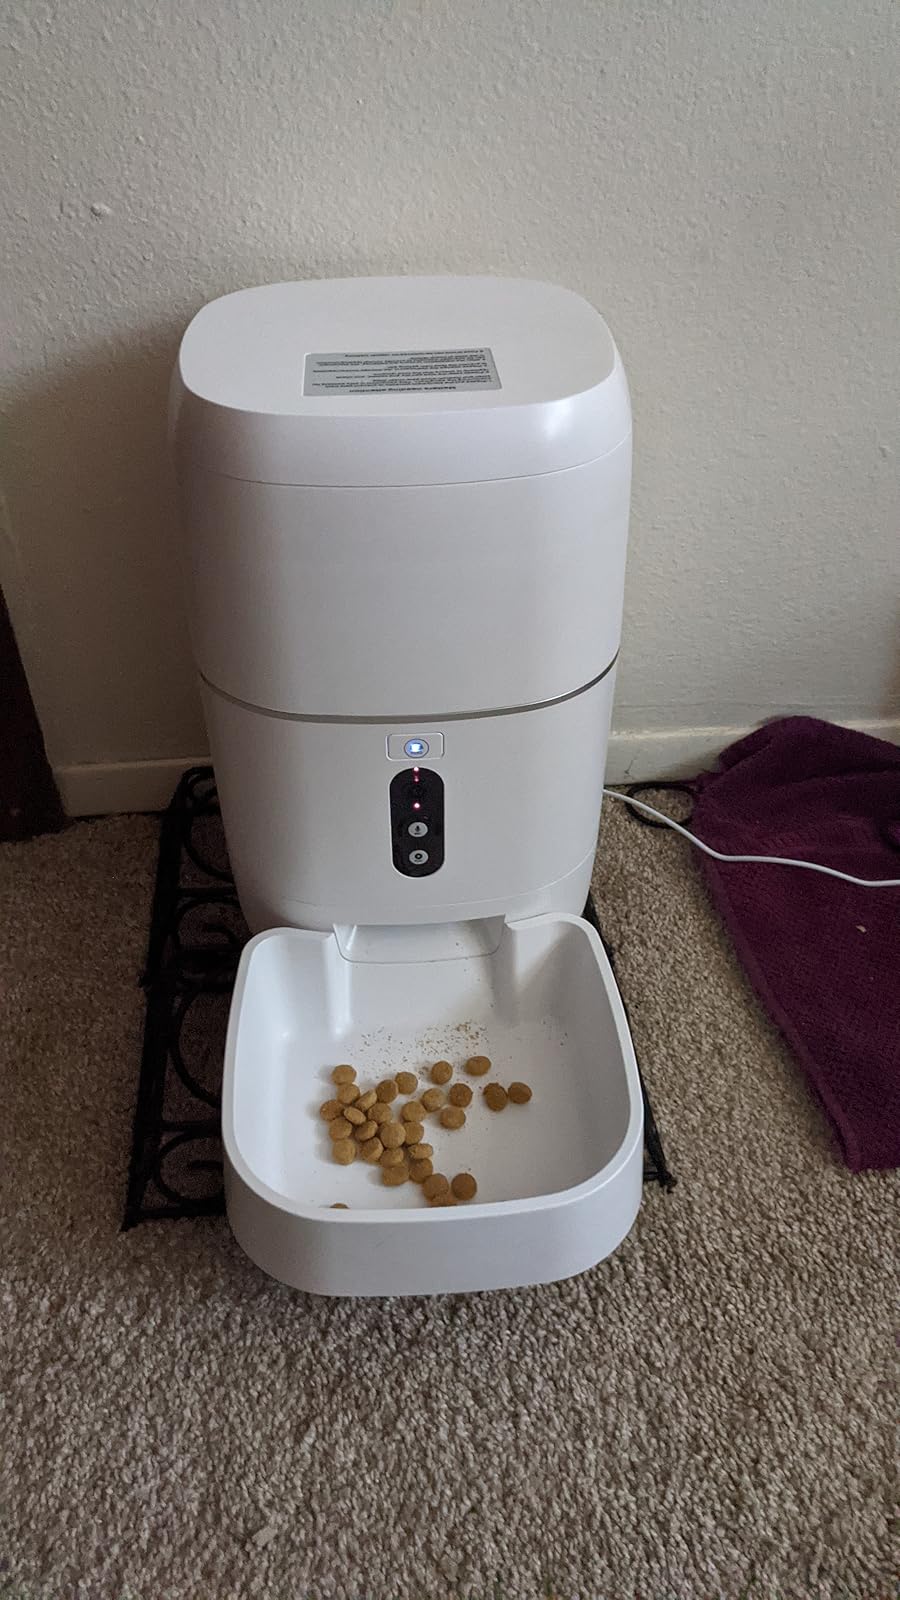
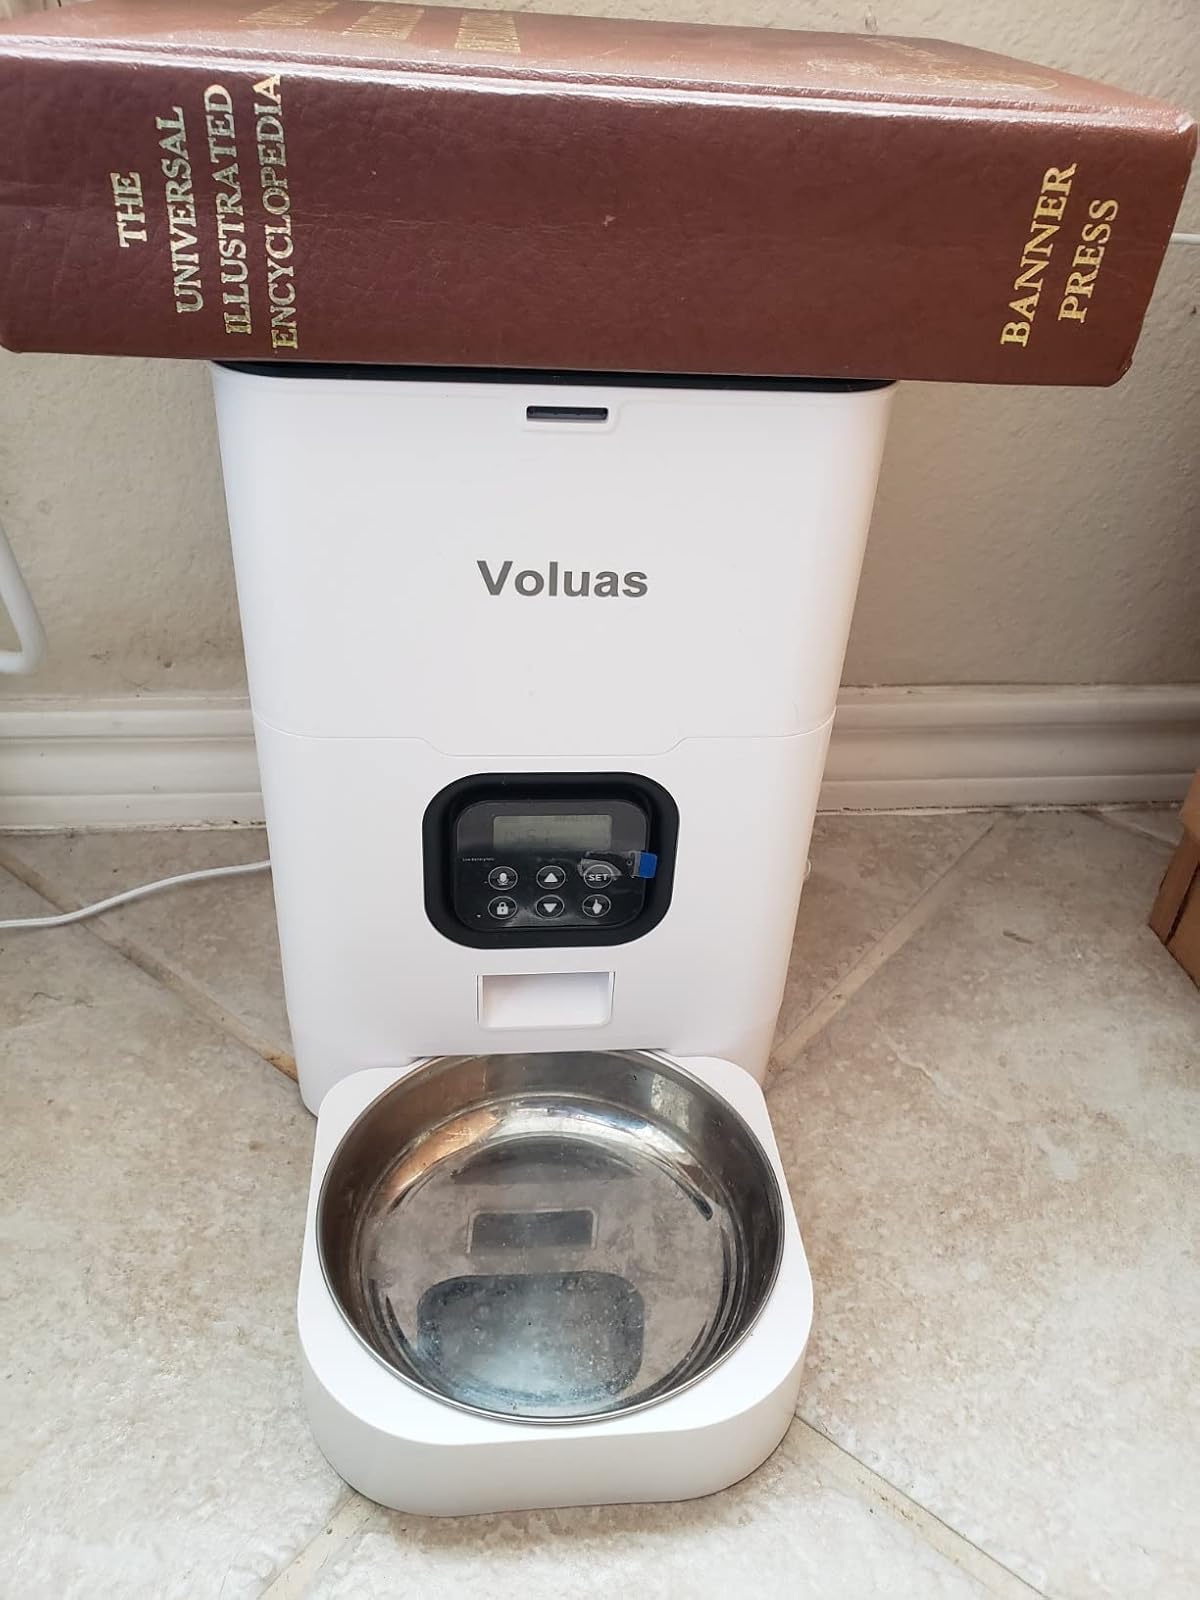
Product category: items_feeder
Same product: no